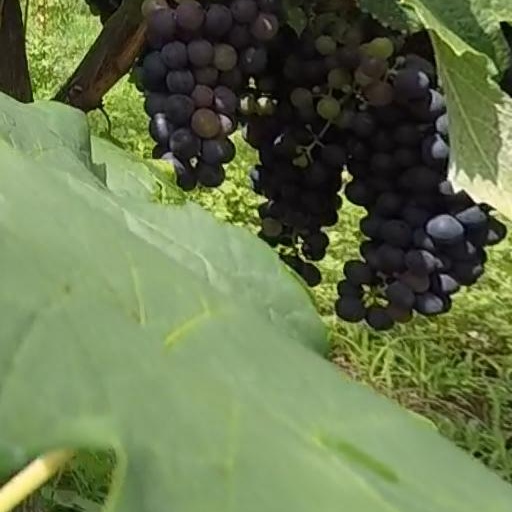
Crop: grape